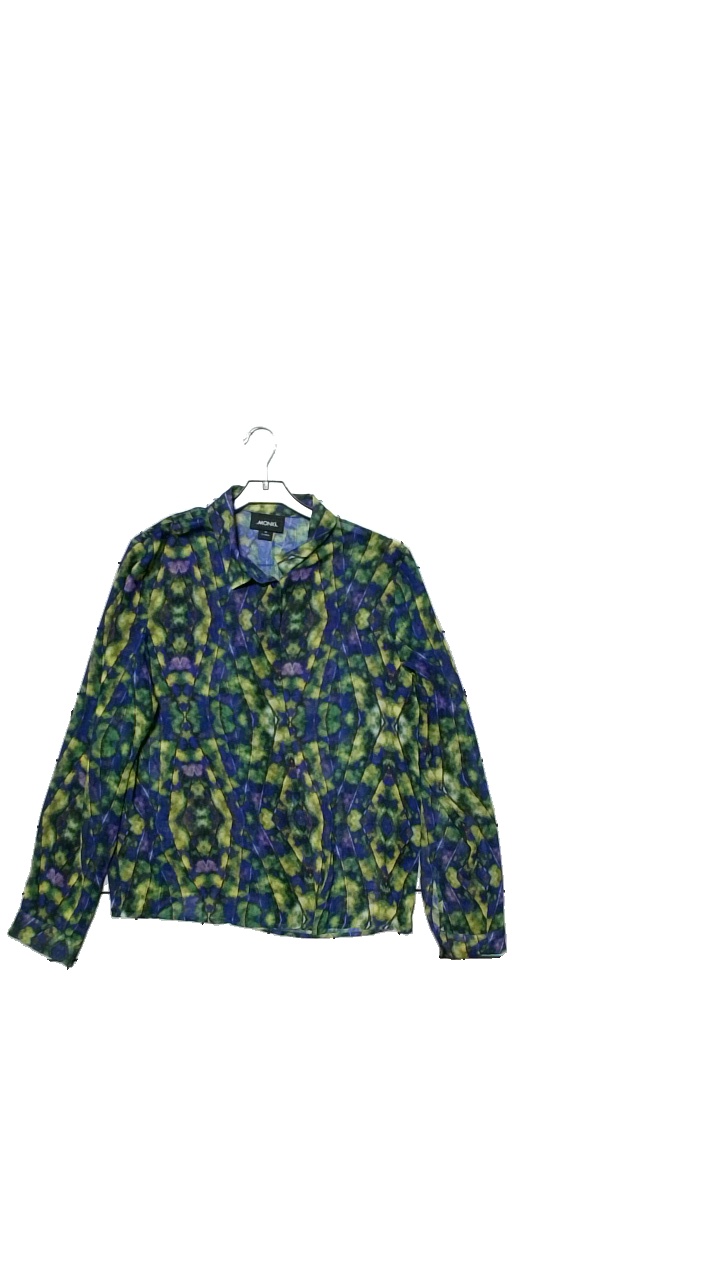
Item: Blouse (Ladies)
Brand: Monki
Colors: Multicolor
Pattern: Other
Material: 100% polyester
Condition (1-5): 5
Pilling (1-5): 5
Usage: Reuse
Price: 50-100